Westfield Mokotów

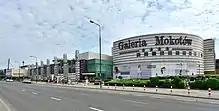
Westfield Mokotów (then known as "Galeria Mokotów") in 2021.

The building was commissioned by Globe Trade Centre. The construction begun in 1998, in the Warsaw, Poland, in the district of Mokotów. The building had been opened to the public in September 2000, under the name "Galeria Mokotów". In 2003, Rodamco Europe, had signed an agreement with GTC, in accordance to which, the company would manage the shopping centre, and receive half of its revenue. Since 2011, the shopping centre is owned by Unibail-Rodamco-Westfield.